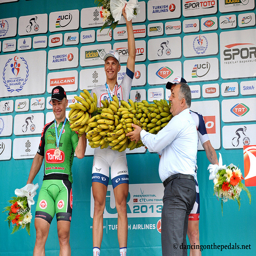
The winners of a race receiving their prizes.
A man holds a bundle of bananas near three men holding flowers.
A man in tight clothing has won a bunch of bananas.
A group of men winning a medal winning a group of bannanas
Winners circle with two men holding flowers and one being given a bunch of bananas.